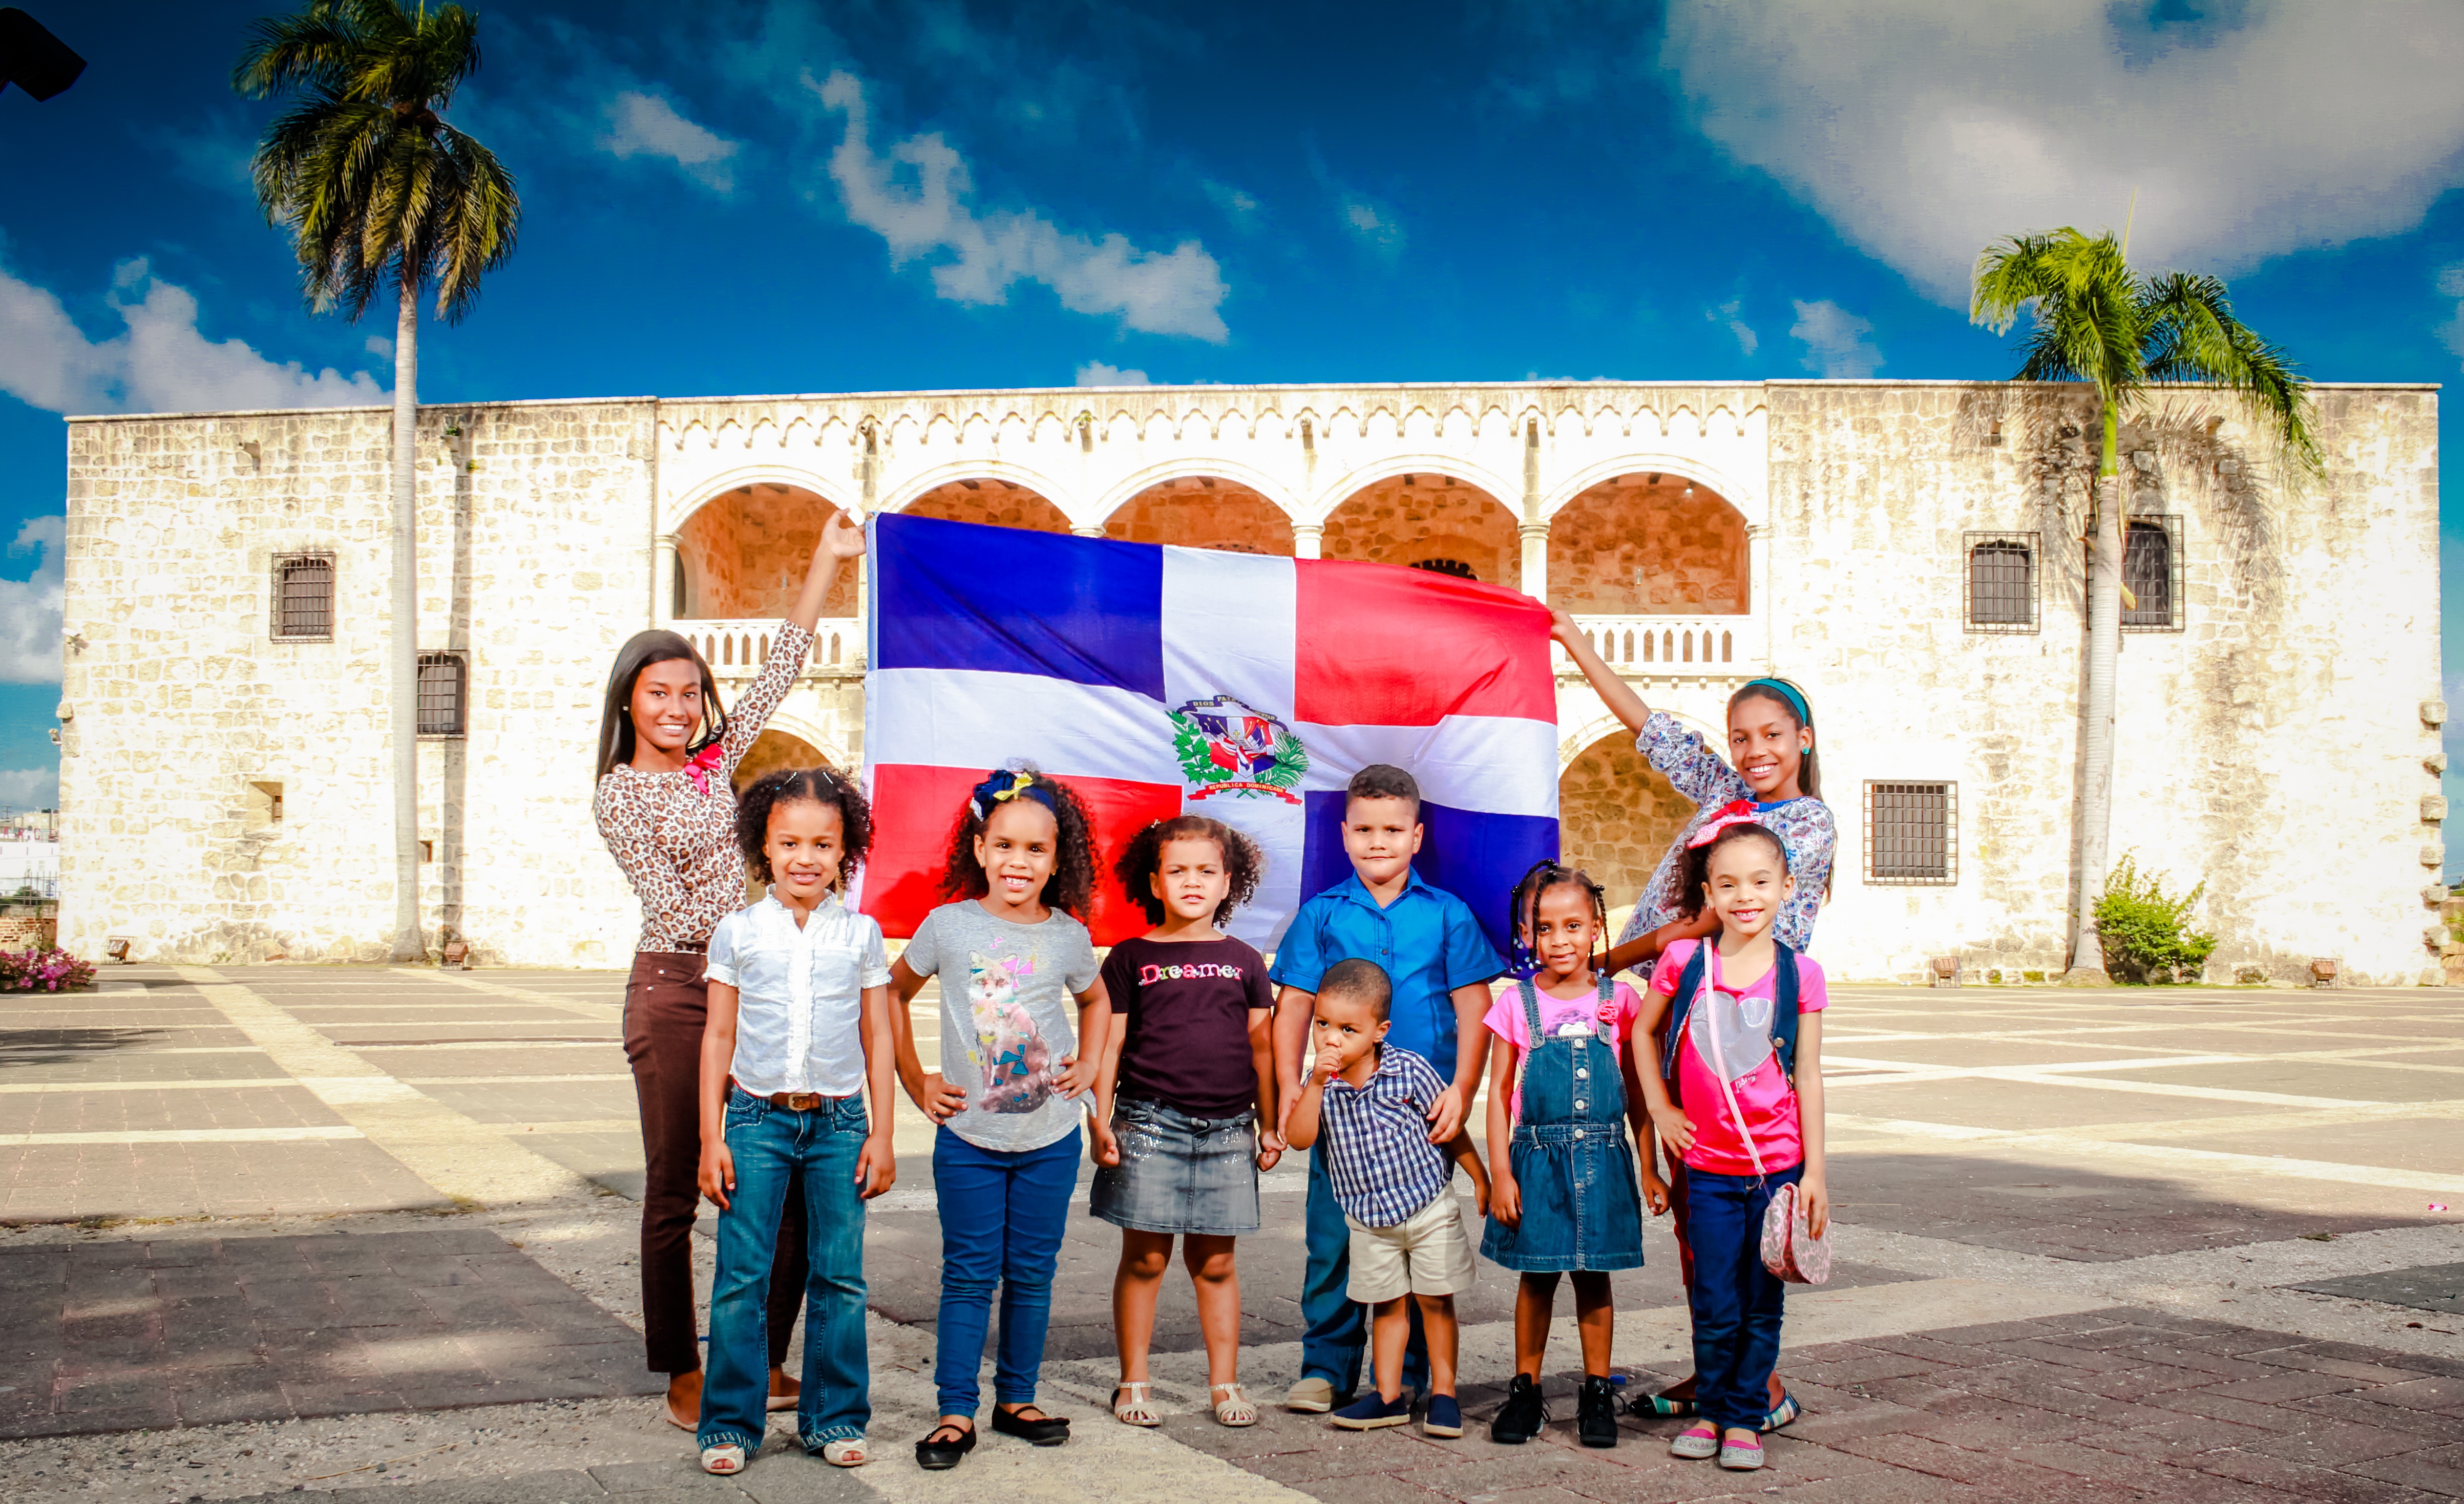
nature, people, girl, play, stone, vacation, travel, band, love, jungle, natural, holiday, friendship, tourism, marriage, pregnancy, son, family, children, colors, fun, mother, happy, happiness, party, photograph, mural, original, mama, image, dominican, republic, caribbean, smiles, games, birthday, new born, dominican republic, brothers, teens, parents, daughter, leaders, child portrait, bebe, male and female, kisses, omar medina, omar medina films, my dear, mami, family photo, potatos, breast arms, super mom, special moment, 15 years, red with blue, mambo rd, upper room, raymon tavarez, ponciano adjany, edgar winter, shepherds